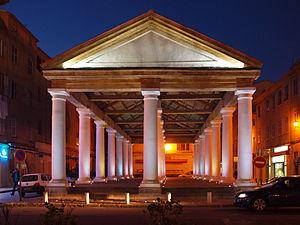
Les sélections départementales et régionales du plus beau marché de France sont organisées chaque début d'année depuis 2018, par la presse quotidienne régionale, via un espace dédié sur leur site.
Votre plus beau marché est un concours, rubrique du Journal de 13 heures de TF1, qui est organisé chaque année depuis 2018. Il est présenté par la personne qui présente le journal, Jean-Pierre Pernaut et par Dominique Lagrou-Sempère.
L'Île-Rousse est une commune française située dans la circonscription départementale de la Haute-Corse et le territoire de la collectivité de Corse. La ville appartient à la piève d'Aregno, en Balagne.